Carrot River, Saskatchewan

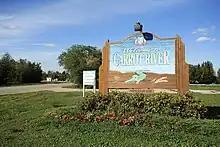
The town sign, featuring "Big Bert", the prehistoric Crocodile found on the banks of the Carrot River, on the edges of town.

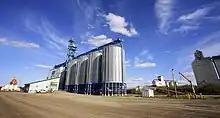
Looking down Railway Avenue. Although some of the original wooden grain elevators have been removed, some remain alongside newer steel structures.

Carrot River is a town located in east-central Saskatchewan (population: 1000) in Canada. The administration office for the Rural Municipality of Moose Range No. 486 is located in Carrot River.